Toxic Small RNA

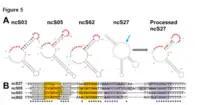
Secondary hairpin loop structures of processed nsS27 and 3 other tsRNAs generated from dRNA-seq data. The secondary structure of unprocessed ncS27 was also identified.

While the mechanism of action may vary depending on the target, it has been suggested that tsRNAs regulate gene expression by binding the ribosome binding sequence of multiple mRNAs. The low GC (Guanine and Cytosine) content of tsRNAs found in "Herbaspirillum seropedicae" would support this hypothesis. It is possible that chaperone protein Hfq is needed to stabilize this interaction, but its role remains unclear.